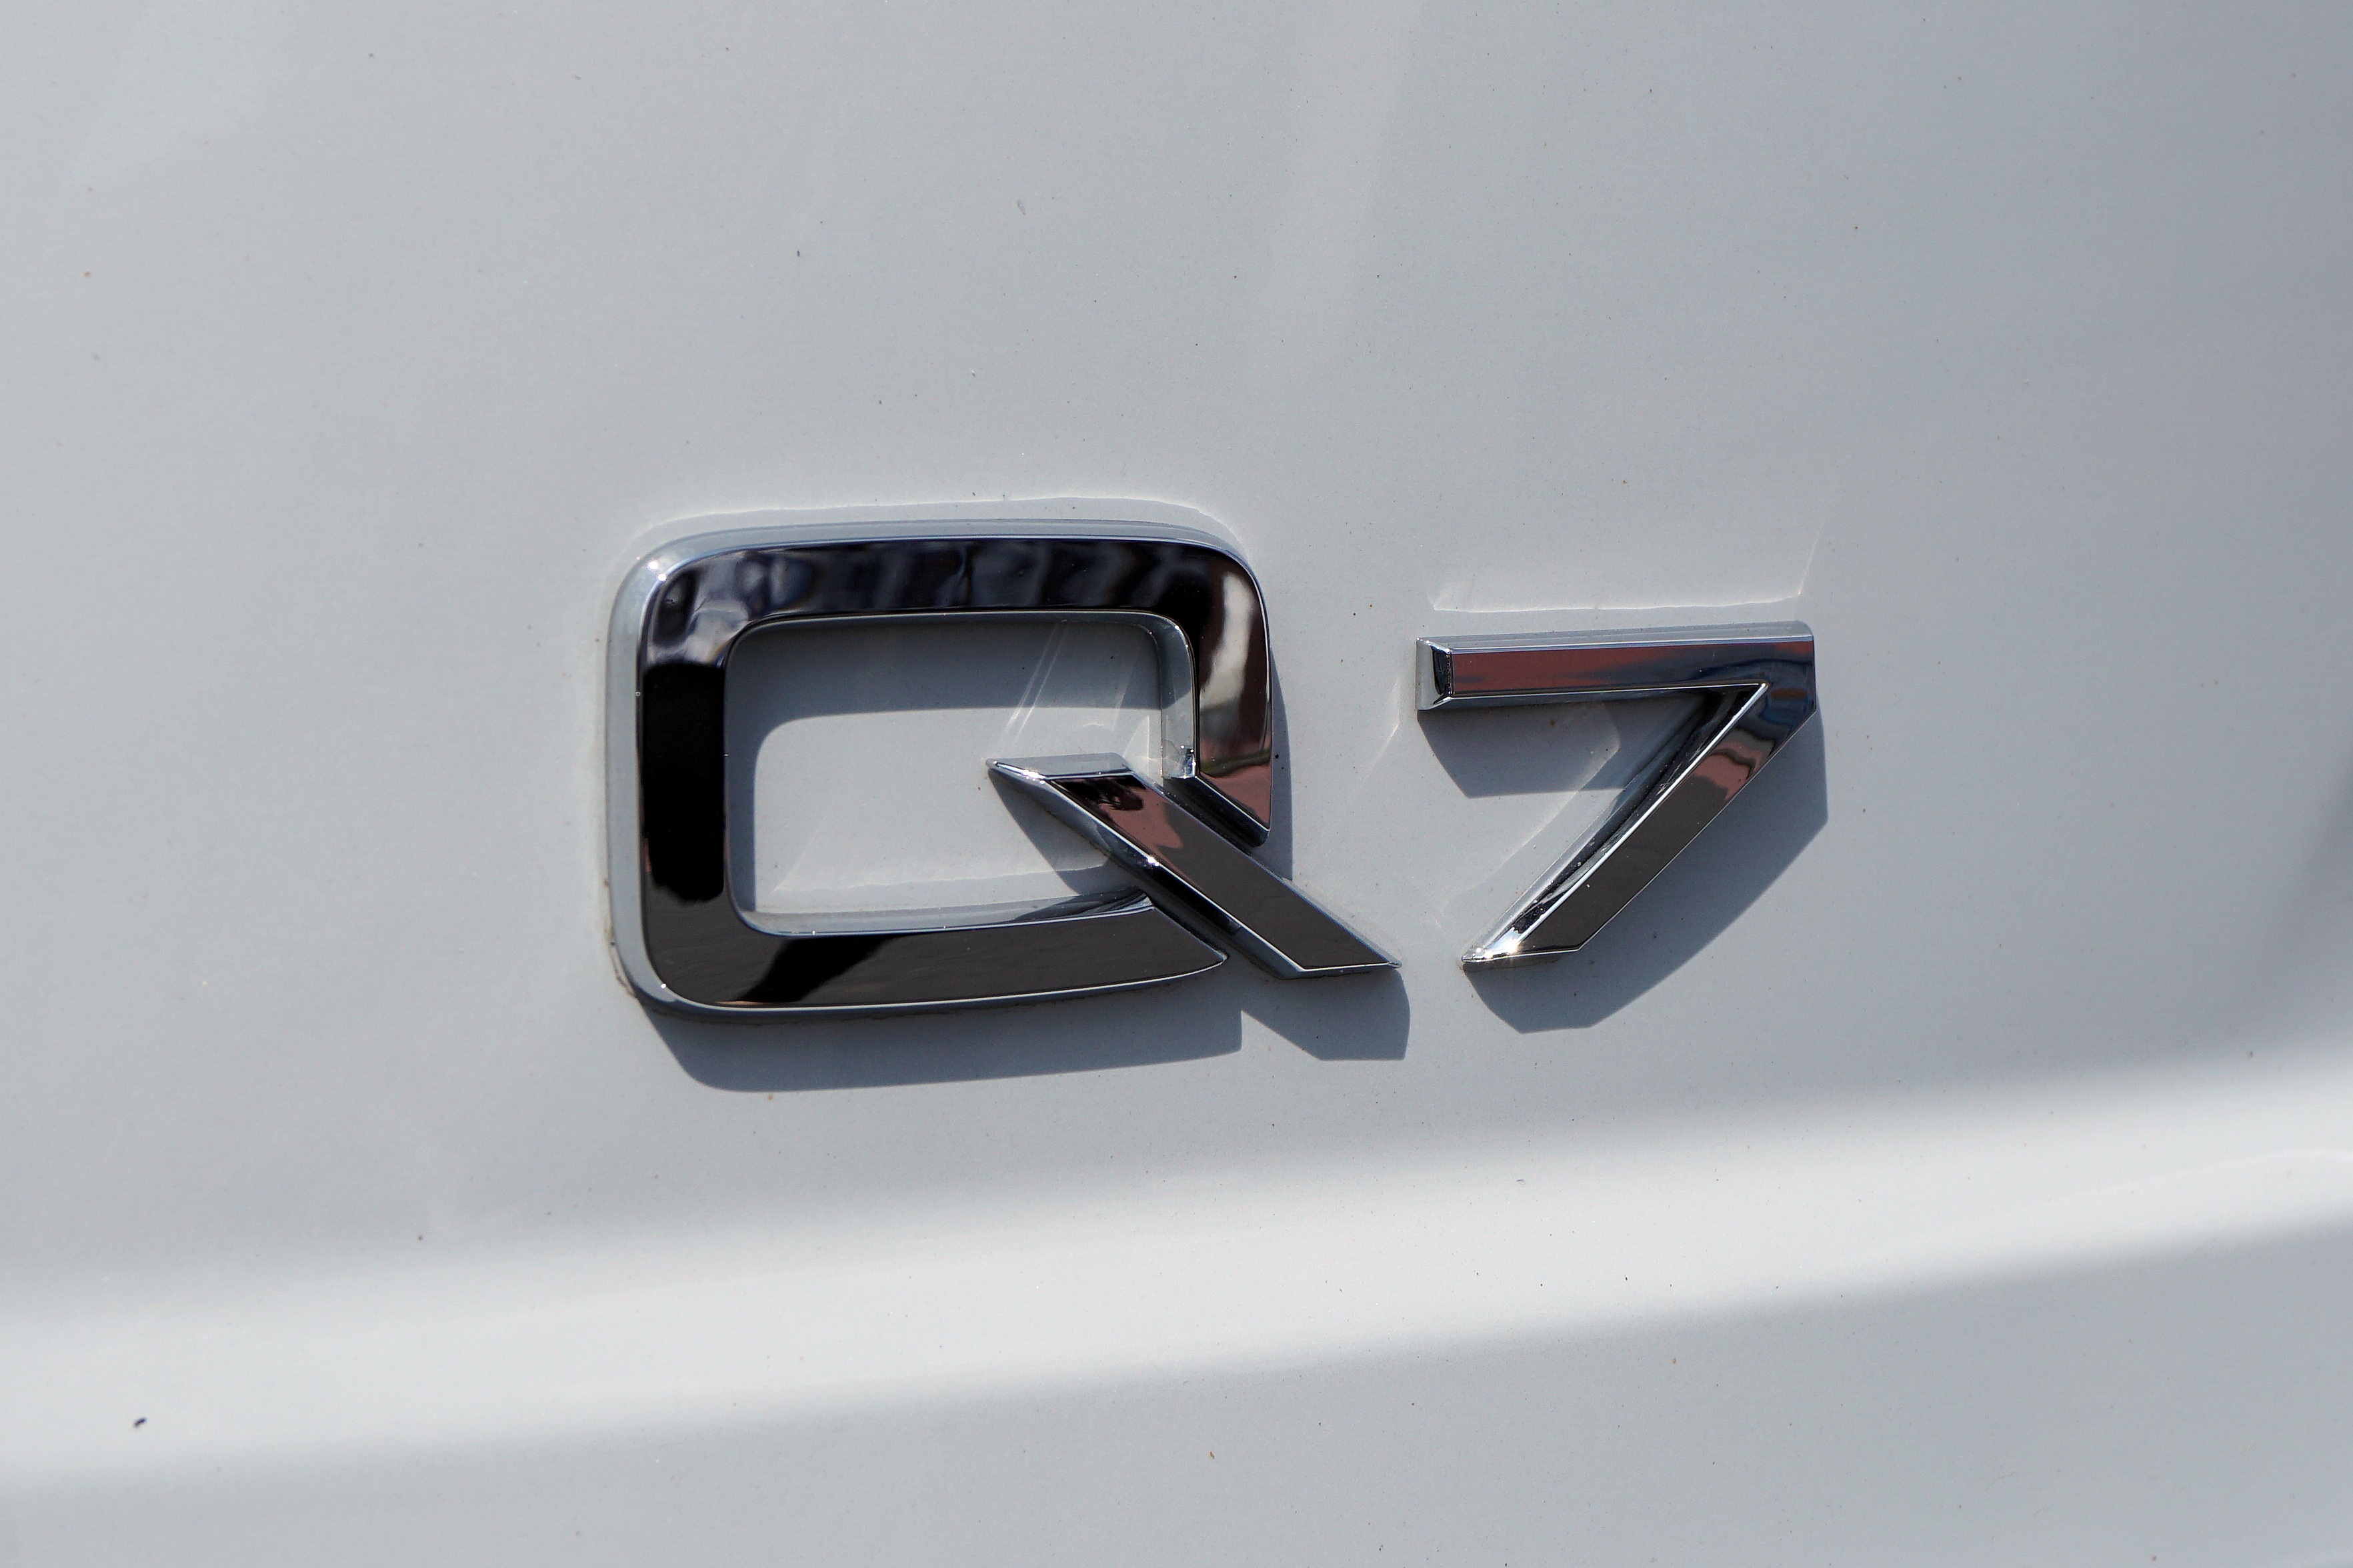
technology, white, car, wheel, vehicle, symbol, auto, grille, emblem, automotive, motor vehicle, bumper, font, sporty, suv, elegant, audi, pkw, passenger cars, q7, automobile make, automotive exterior, automotive design, luxury vehicle, executive car